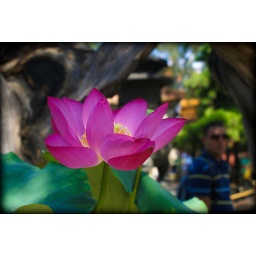
pink flower in china